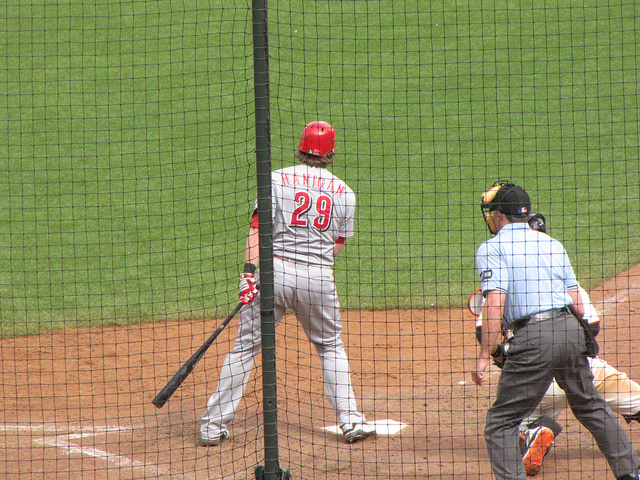
user: Given an image and a question. Answer the question in a short answer. Question: What year was this sport invented? Short Answer:
assistant: 1839